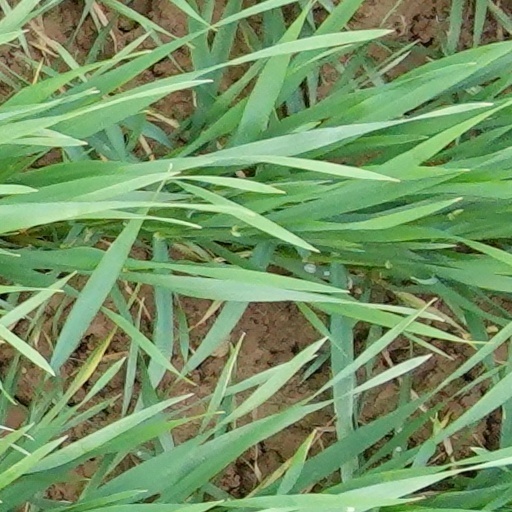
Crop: wheat